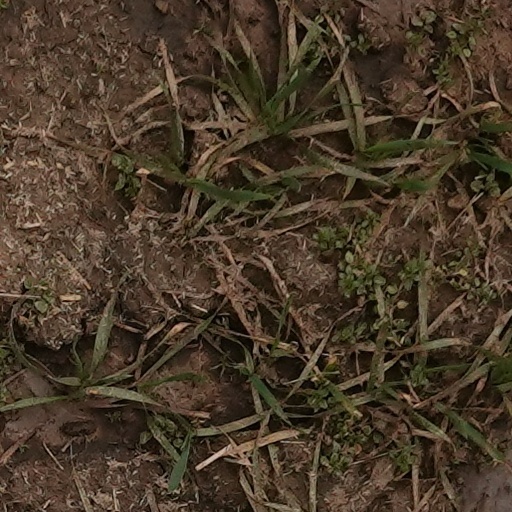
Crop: wheat